Michel Hollard

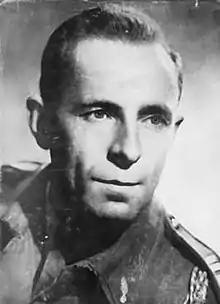
World War II portrait

Michel Hollard (10 July 1898 – 16 July 1993) was a French engineer and member of the French Resistance who founded the espionage group Réseau AGIR during the Second World War.